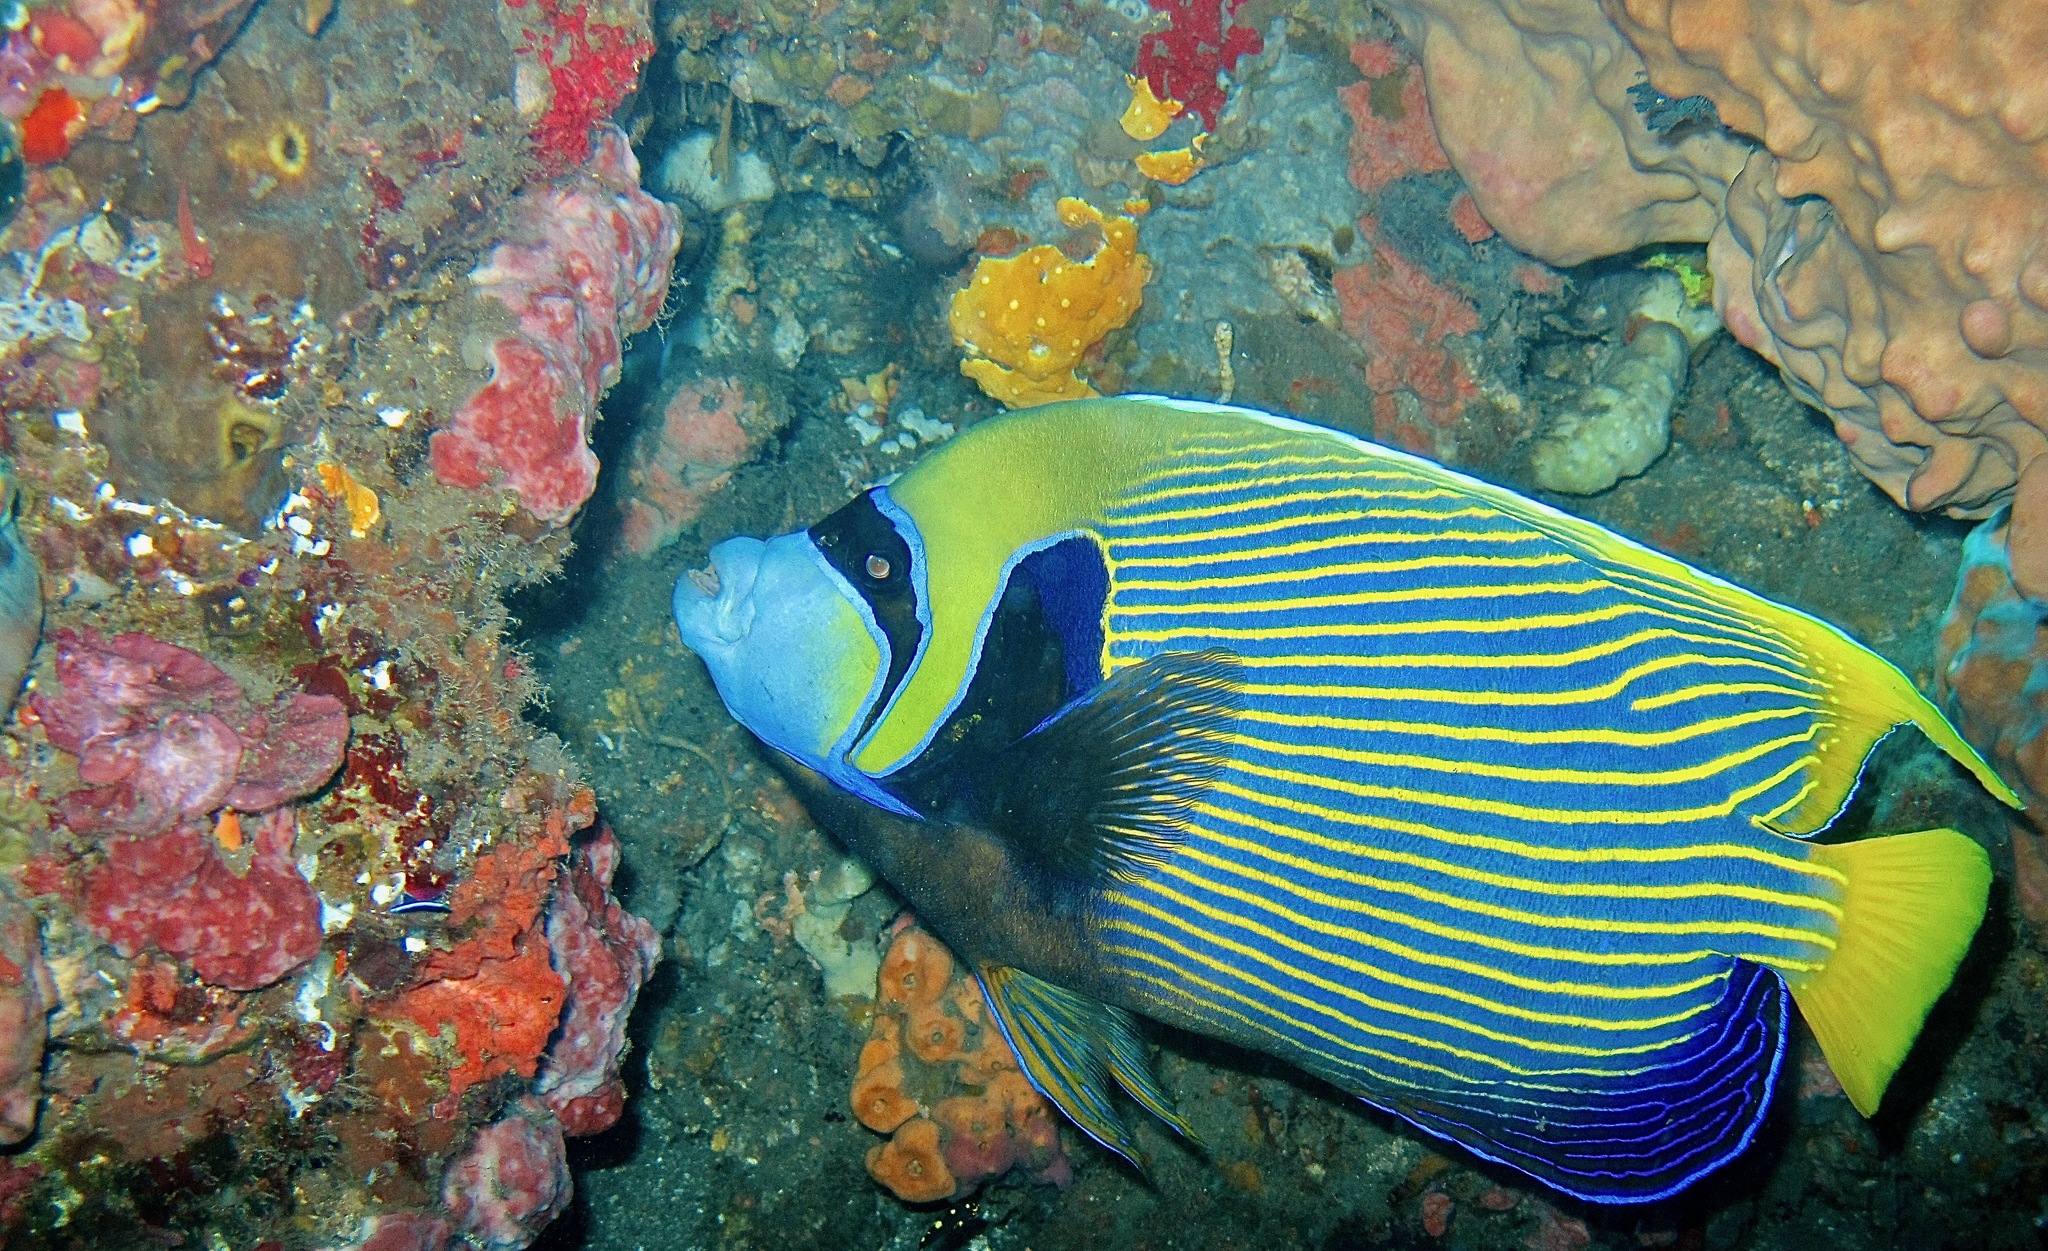
Pomacanthus imperator (Emperor Angelfish)